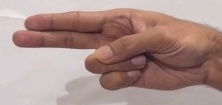
ASL sign: H